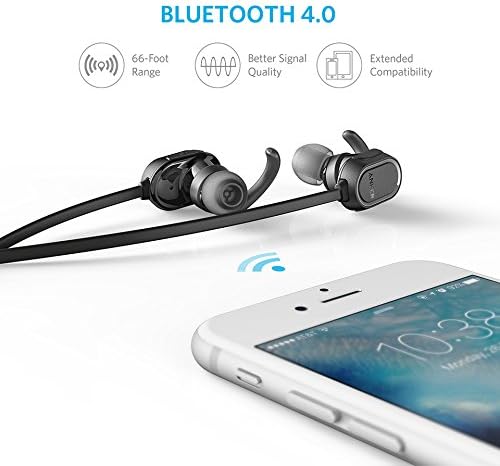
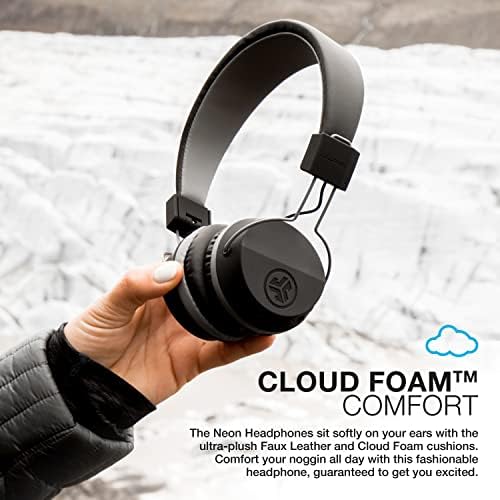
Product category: headphones
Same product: no